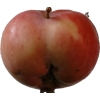
Label: Apple 10